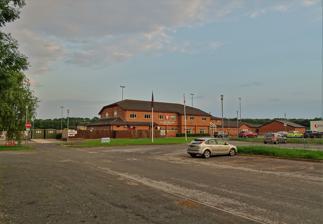
Building: Blackwell Meadows
Country: United Kingdom
Year built: 1994
A sports venue in Darlington, England Blackwell Meadows Full name Blackwell Meadows Location Grange Road Darlington DL1 5NR Coordinates 54°30′35″N 1°33′50″W / 54.50962°N 1.56375°W / 54.50962; -1.56375 Genre(s) Multi-purpose sports ground: Rugby union Association football Capacity 3,281 (588 seated) Record attendance 3,106 ( Darlington v Walsall , 20 November 2019) Field size 120 x 80 yards (109 x 73 m) Surface Grass Construction Opened 1994 ; 31 years ago ( 1994 ) (as rugby ground) 2016 ; 9 years ago ( 2016 ) (as football ground) Construction cost £1.7 million (1994 opening) Tenants Rugby union: Darlington RFC (1994–present) Association football: Darlington 1883 (2016–2017) Darlington F.C. (2017–present) Blackwell Meadows is a multi-purpose sports ground in Darlington , County Durham , England. It provides facilities for both rugby union and association football , which provides the homes of Darlington RFC and Darlington F.C. , with a capacity of 3,281 including 588 seated. Opened in 1994, it was initially constructed to host games for Darlington RFC, a grassroots rugby union team who were looking for a new premises after selling their McMullen Road location for retail development. The club committed £1.7 million to develop their new ground. The ground also hosted an international game in 2013. In 2016, the ground was renovated in order to begin hosting matches for Darlington 1883 ,  the new guise of the collapsed Darlington F.C. . This marked the club's return to their hometown for the first time since their departure from the nearby Darlington Arena in 2012. The club would go on to return to their traditional Darlington FC name the following year, and gradually began to develop the facilities overtime. History Blackwell Meadows hosted their first international match on 3 March 2013, when the England under-18 rugby union team faced Scotland ; England came out as 57–13 winners in front of 1,600 spectators. In December 2013, it was announced that Darlington 1883 , a football club who at that point were a continuation of Darlington F.C. , would move to Blackwell Meadows, returning to the town of Darlington for the first time since they left The Darlington Arena in 2012, after a prolonged period of financial difficulty. Prior to their relocation to Blackwell Meadows, the club have agreed to ground-share with Bishop Auckland F.C. at their Heritage Park ground, where they played at for four years. The club announced their intentions to finally make the move at the start of the 2016–17 season , with expansion plans in place to increase the capacity of Blackwell Meadows to 3,000 in order to meet requirements to play in the National League . They played their first game at the ground on 26 December 2016 against FC Halifax Town , which would be their record attendance as 3,000 spectators witnessed the club's return to their hometown. Despite finishing in the play-off places during their first season at Blackwell Meadows, Darlington were disqualified from competing in the play-offs for a chance for promotion to the National League due to an inadequate quantity of seats. As a result, the club expanded their seated stand to 588 in 2018 to avoid the same events occurring again. Having reverted to their traditional playing name of Darlington F.C. ahead of the 2017–18 season , the club announced during the summer of 2017 that work had begun on a new playing area and a new seated stadium following the addition of further fundraising. The club continues to explore further ways to improve Blackwell Meadows, including a stand at the currently empty west end of the ground. Attendances Source: Club Season League League finish position Average attendance Capacity % full Darlington 1883 2016–17 National League North 5th 1,739 3,000 58.0 Darlington F.C. 2017–18 12th 1,456 48.5 2018–19 16th 1,394 3,281 42.5 International matches Date Sport Result Competition Attendance 3 March 2013 Rugby union England 57–13 Scotland Under-18 rugby union international 1,600 References